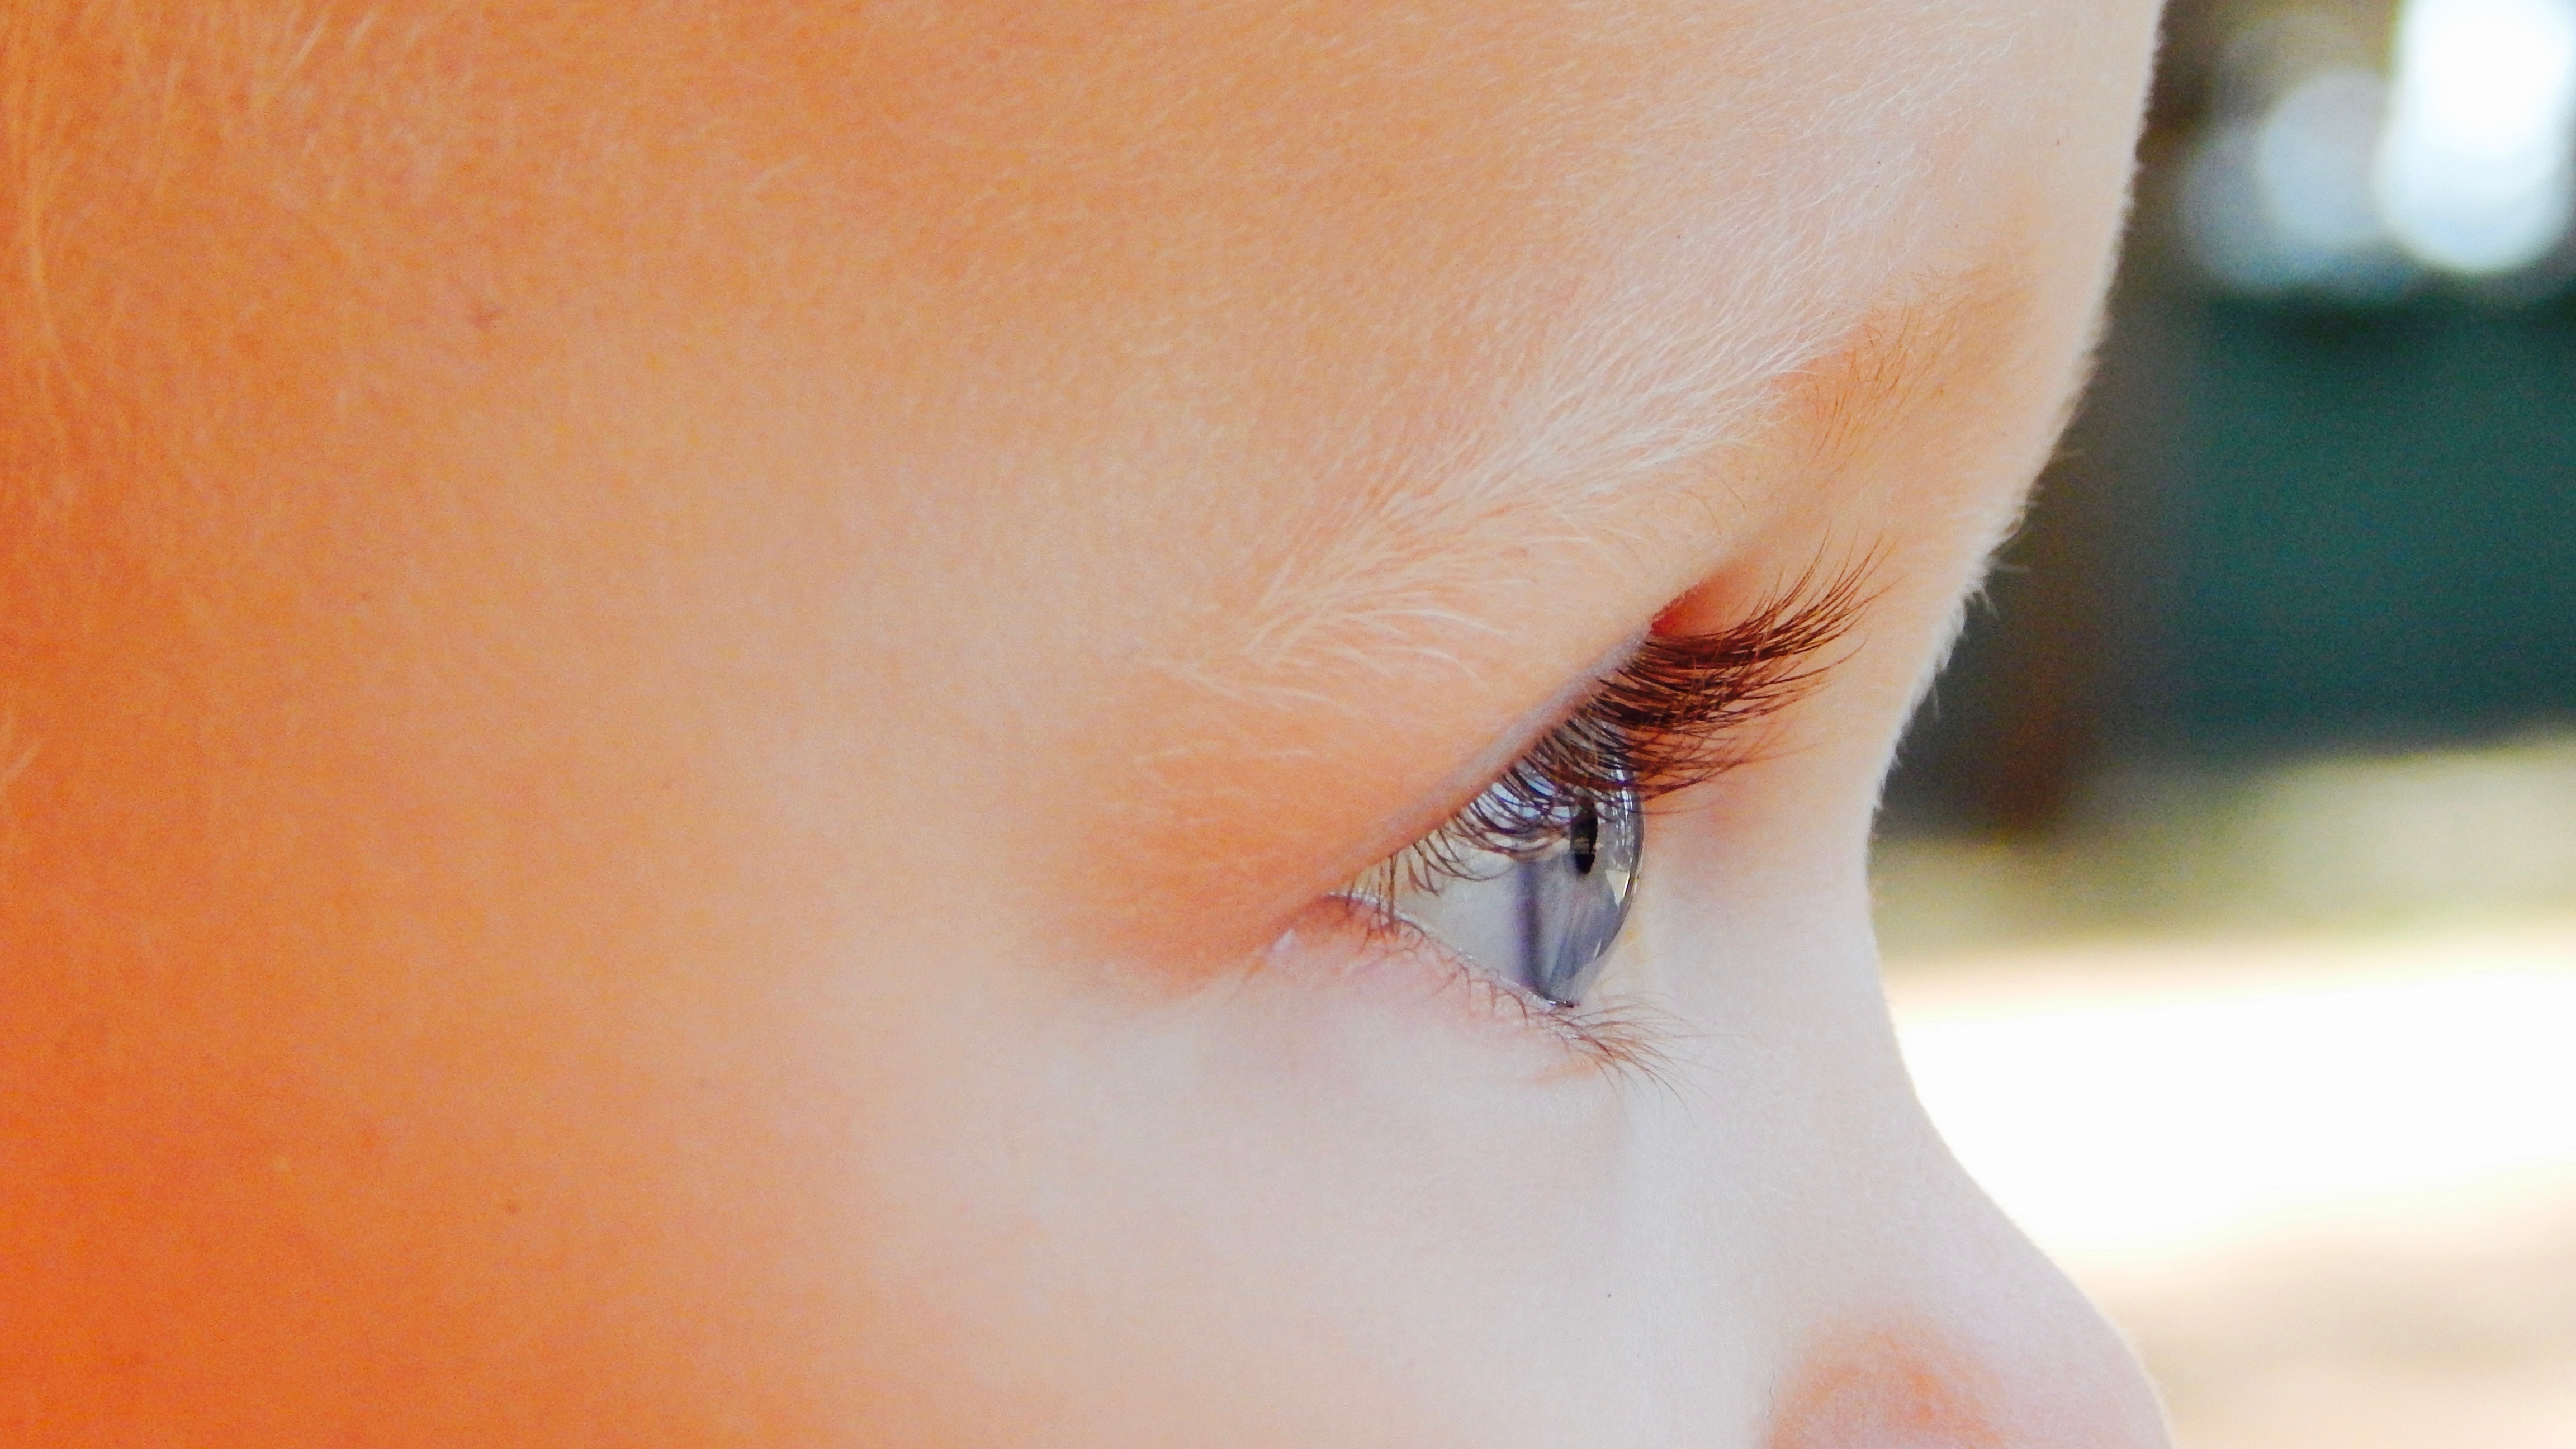
hand, color, child, blue, ear, lip, eyebrow, mouth, eyelash, close up, human body, face, nose, eyes, cheek, eye, glasses, head, look, skin, beauty, vista, organ, forehead, sense, look away